Benjamin Gummow

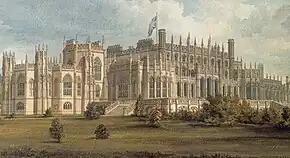
Eaton Hall. The additional wings on the left and right were the work of Benjamin Gummow

By 1819 he started to be employed as the surveyor of Sir Watkin Williams-Wynn of Wynnstay's estates at Ruabon near Wrexham. In 1821 Porden was forced to resign from the surveyorship of the Grosvenor Estates and Earl Grosvenor then appointed Gummow to add further Gothic wings to Eaton Hall. In doing this Gummow was working and modifying plans that had already been drawn up by Porden. Gummow was now working for both Sir Watkin and Earl Grosvenor and in 1827 he told Cockerell that "he has always had £300 per ann. from Lord Grosvenor and Sir W.W. and is not allowed any other charge or profits – but has his lodgings and livings – out of this he has saved an easy independence". He, however, did supervise the building, probably to plans by drawn up by John Buckler of Halkyn Castle, Flintshire (1824–27) and Pool Park, Denbighshire (c. 1827–28), re-casing and altering the house at Wynnstay as well the building of a porch at Chirk Castle in 1831. Sir Howard Colvin summed up Gummow's work as follows "Though not an architect of the first rank, his additions to Eaton Hall successfully maintained the elegant rococo Gothic of the main block designed by Porden and at Brogontyn his Ionic portico is a handsome addition to an existing classical house".